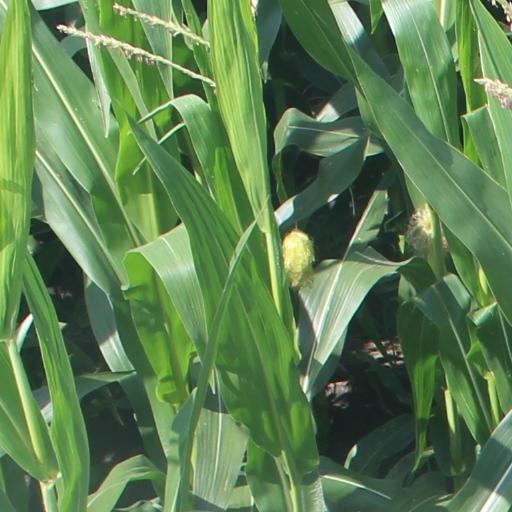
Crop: maize; corn